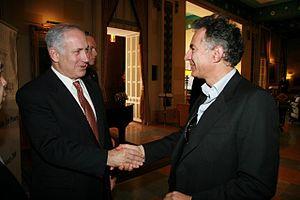
François Zimeray et Benjamin Netanyahu